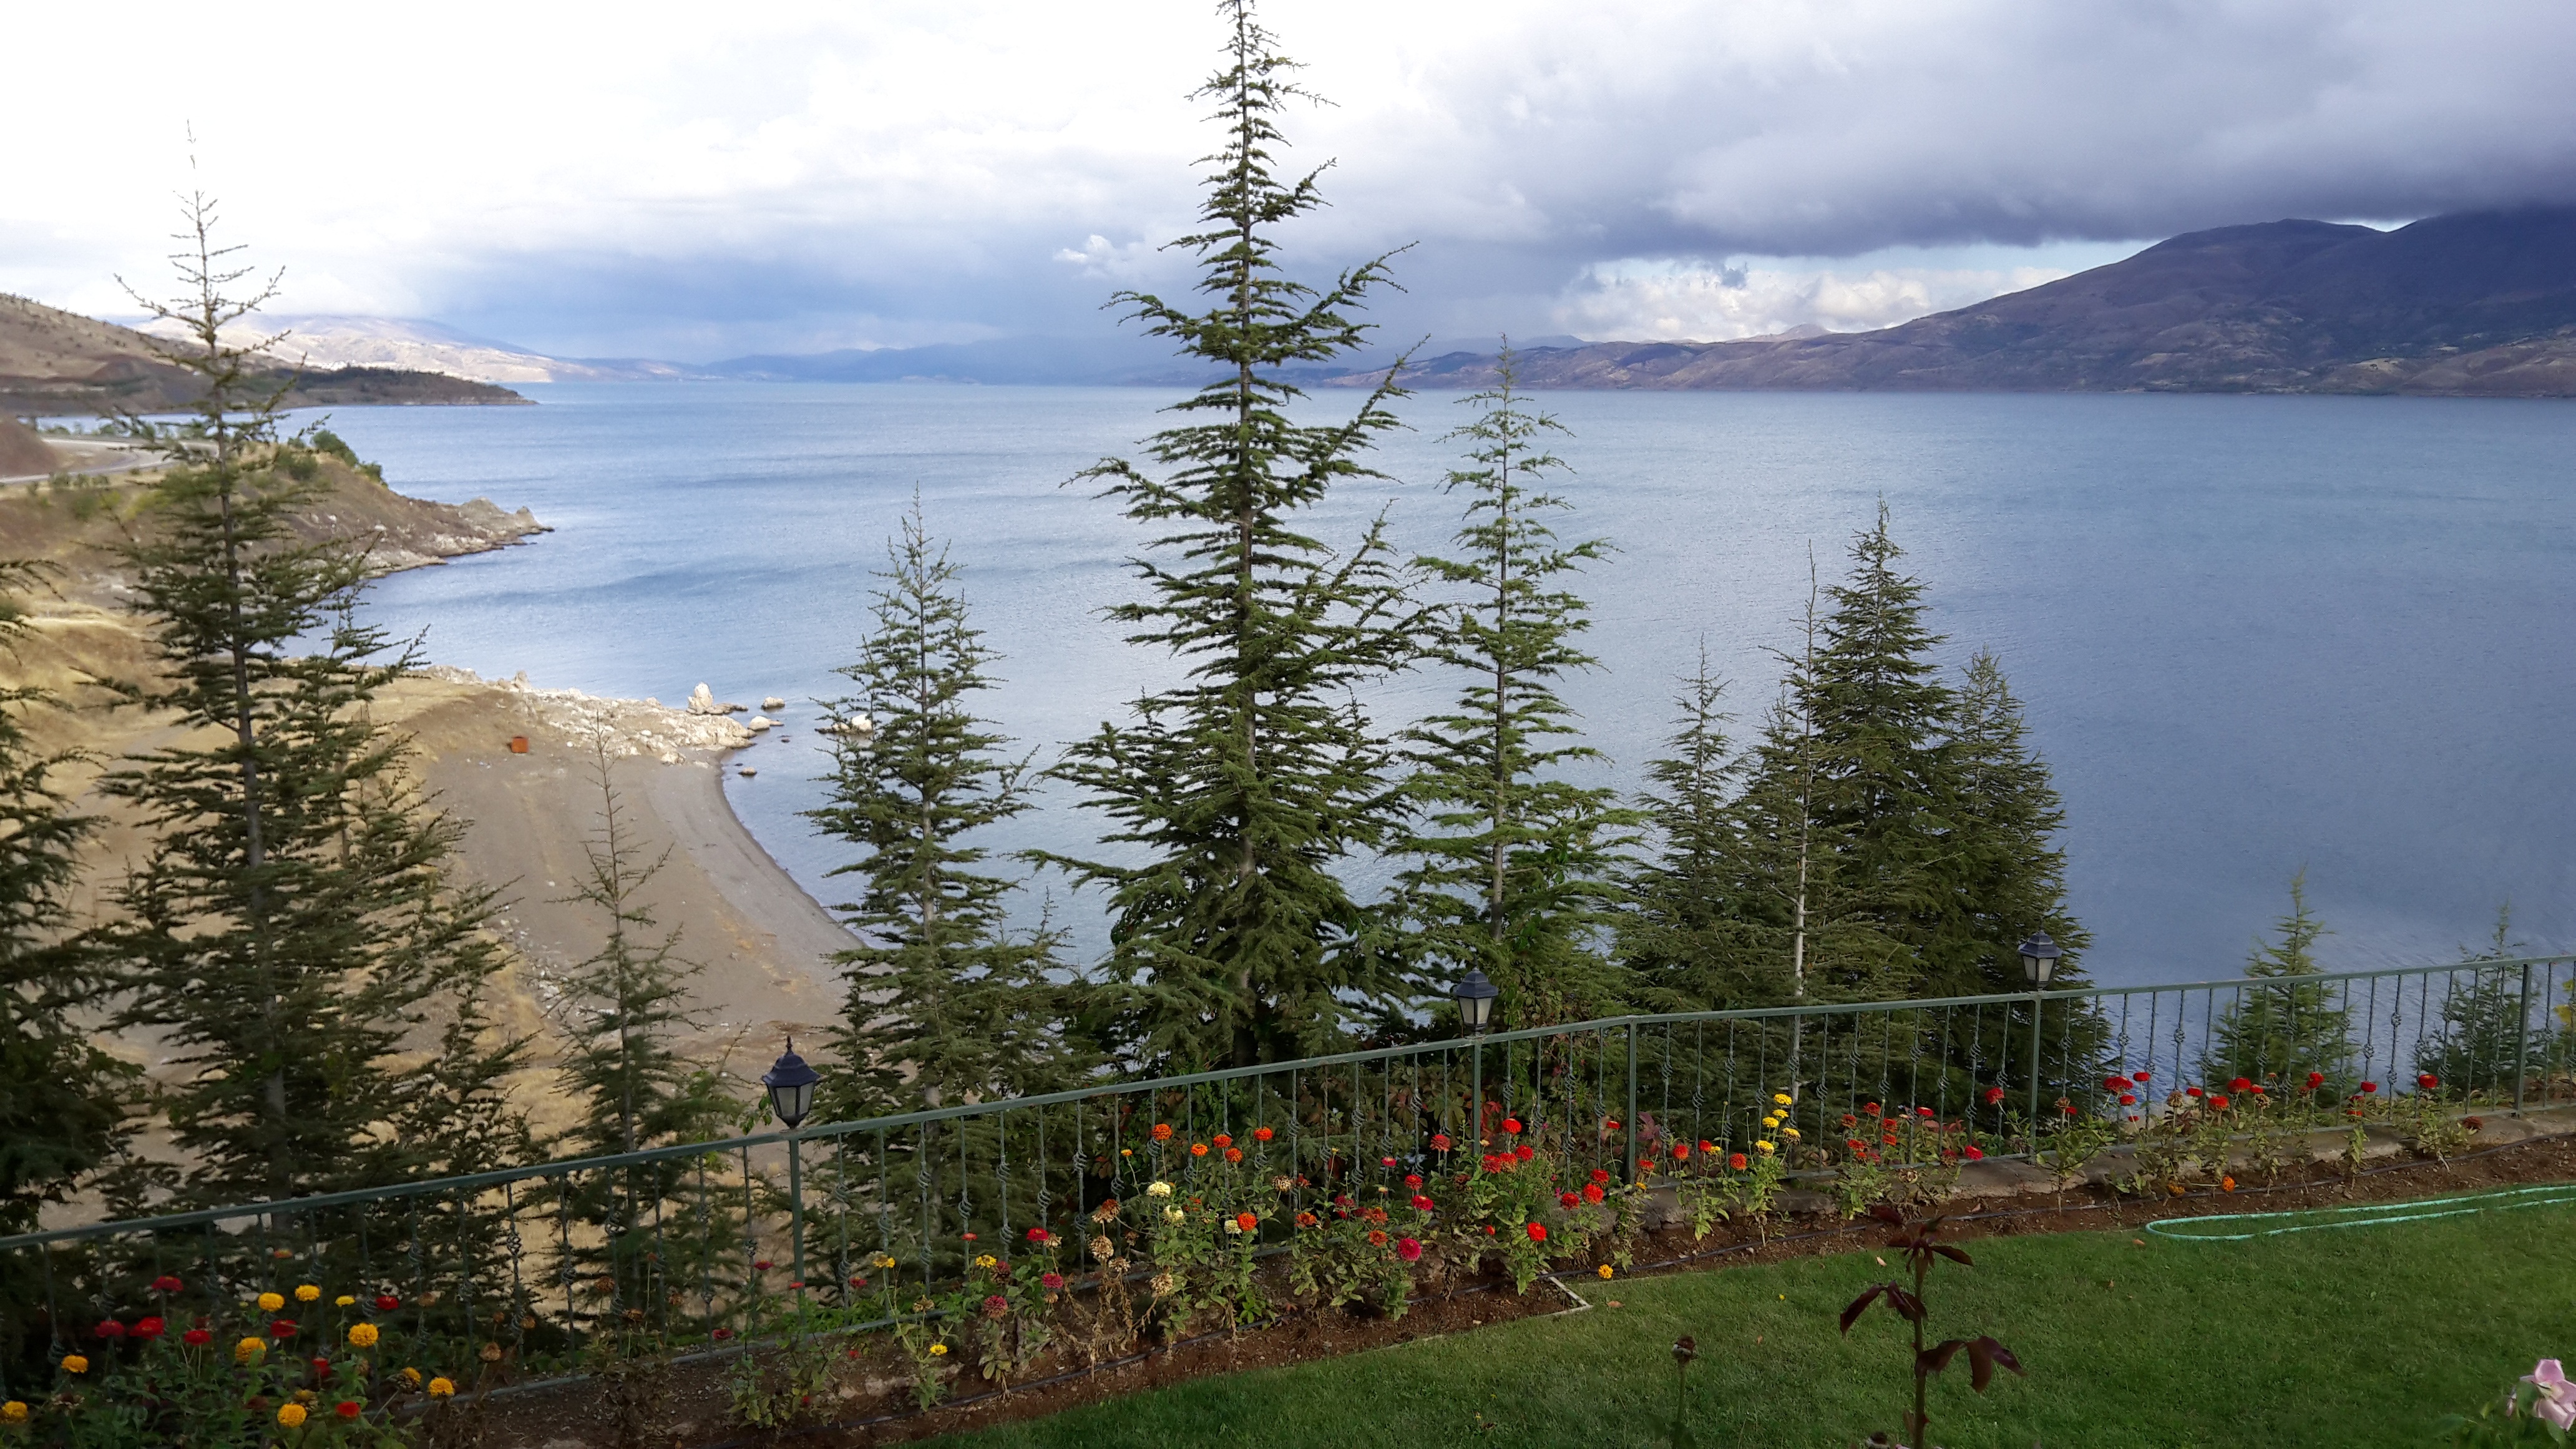
landscape, tree, wilderness, mountain, lake, reflection, fjord, reservoir, ridge, body of water, caspian, loch, elaz, mountainous landforms